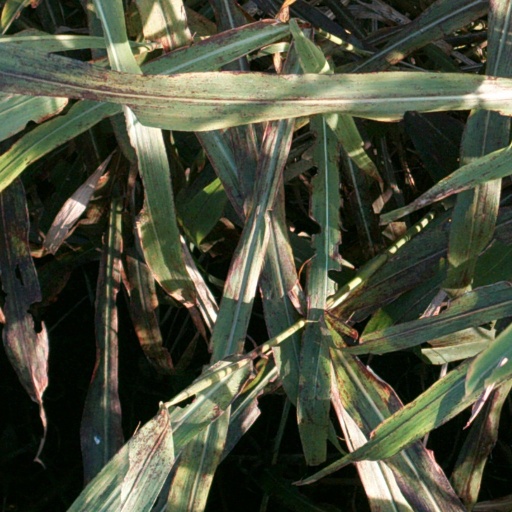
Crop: sorghum